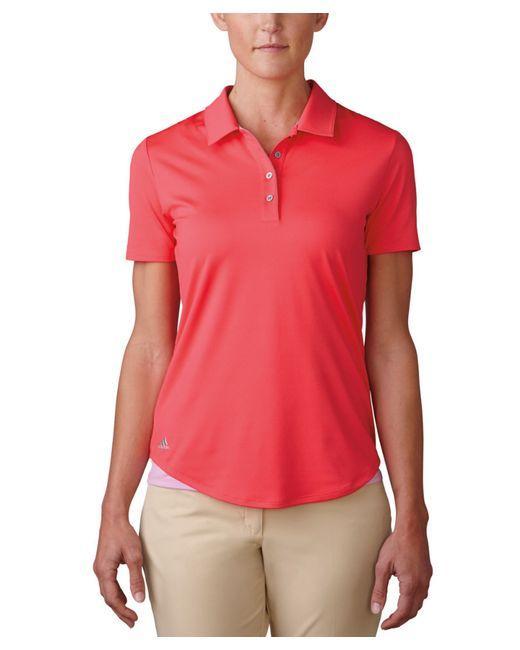
ADIDAS PERFORMANCE POLOSHIRT ROT, Jag Jeans Damen